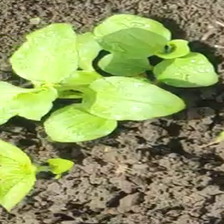
Weed species: Kena_(Commplina_benghalensio)